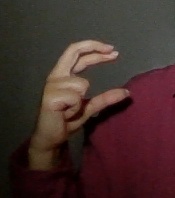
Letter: thal